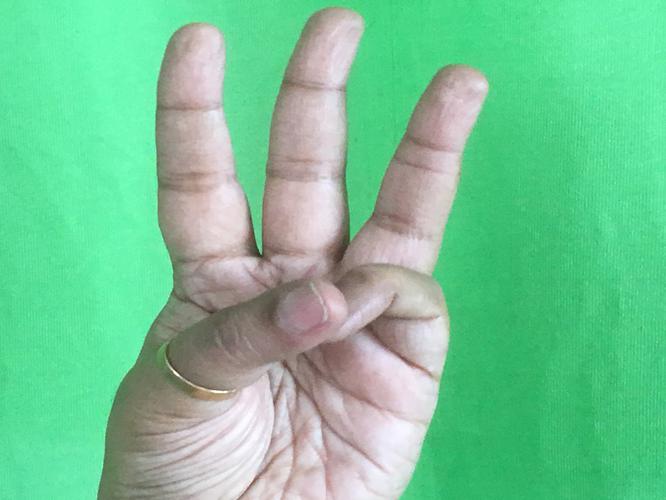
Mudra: Trishulam
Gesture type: single_hand